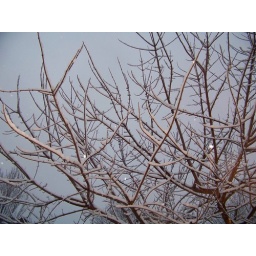
Naked tree branches against very gray sky.